Montasio

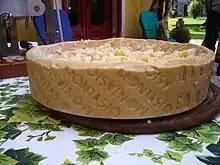

Montasio is a mountain cheese made from cow's milk produced in northeastern Italy in the regions of Friuli-Venezia Giulia and Veneto.